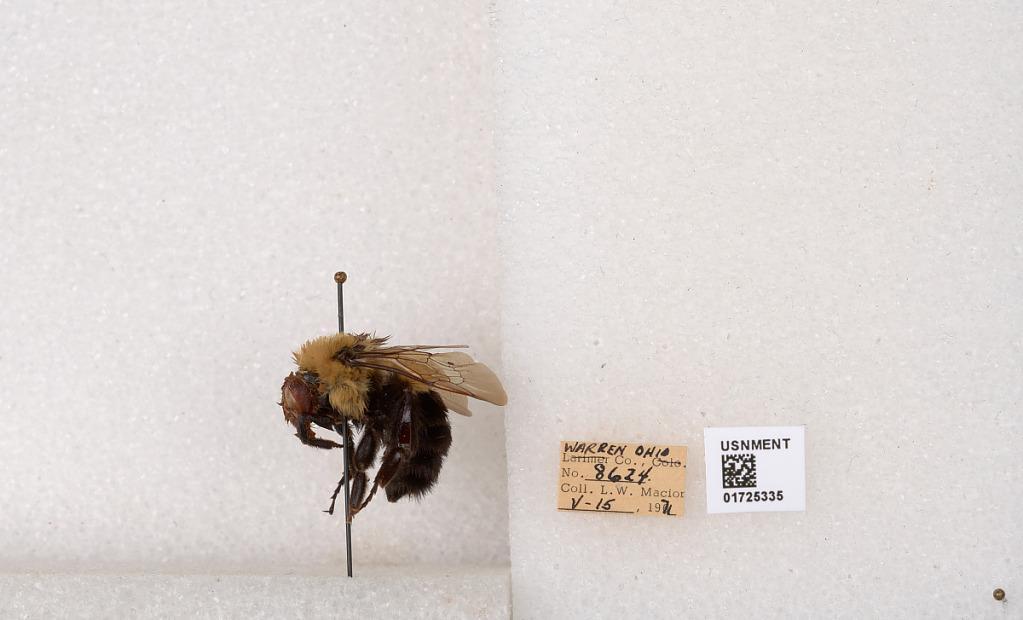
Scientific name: Bombus impatiens Cresson
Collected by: L. Macior
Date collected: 1971-5-15
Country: United States
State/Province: Ohio
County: Warren
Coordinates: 39.4276, -84.1668